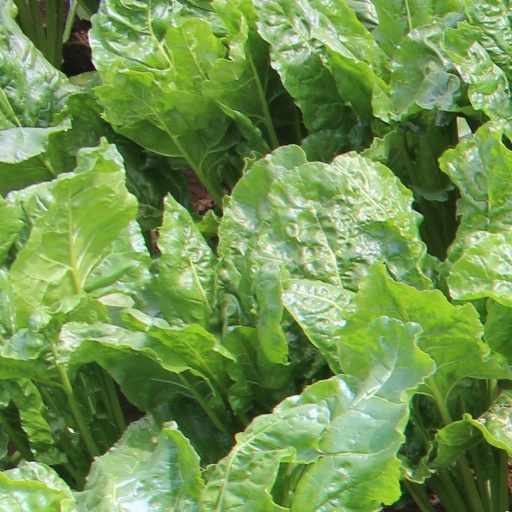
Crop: sugar beet